Minotaurasaurus

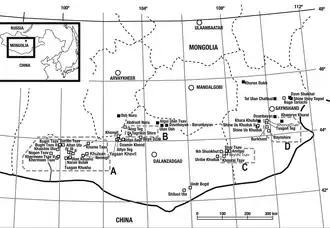
Fossil localities in Mongolia. "Minotaurasaurus" fossils have been collected at Uhkaa Tolgod (area B)

In 2003, a skull of an ankylosaurid was purchased for US$10,000 by the private fossil collector and neuroscientist Vilayanur S. Ramachandran while accompanied by Clifford Miles at the Tucson Gem, Mineral and Fossil Showcase, Arizona. The skull was put on display by Robert Gaston for the fossil dealer Hollis Butts, who Ramachandran purchased it from.